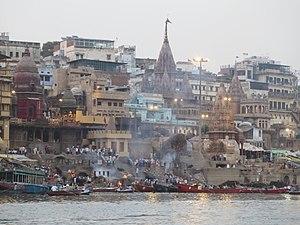
Inde voyage